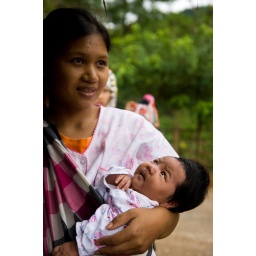
The Akha generally live in bamboo houses raised on low wooden stilts in hilly areasThe Akha generally live in bamboo houses raised on low wooden stilts in hilly areas